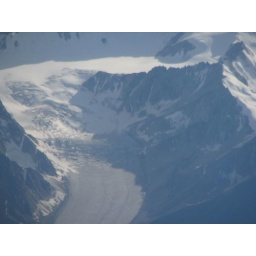
taken above clouds on flight home